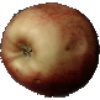
Label: Apple Red 3